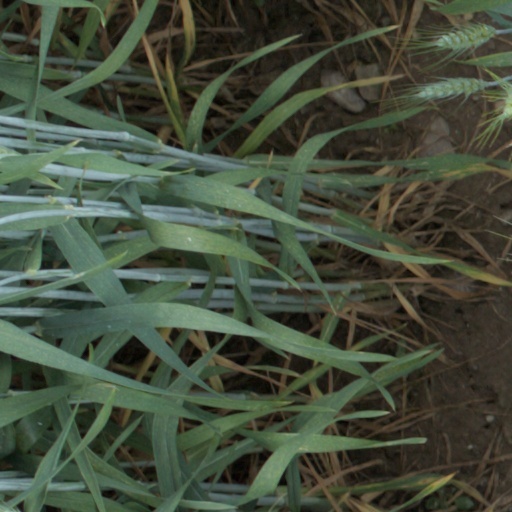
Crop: wheat